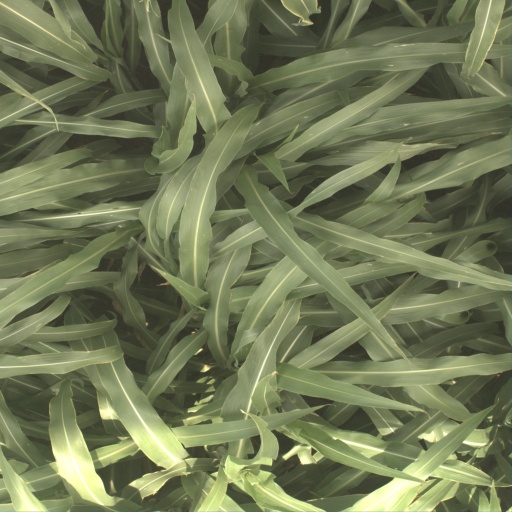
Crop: sorghum